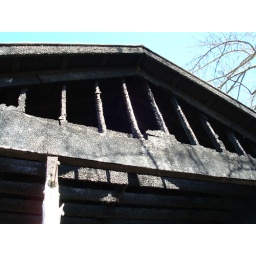
this is the roof above the 2nd floor deck